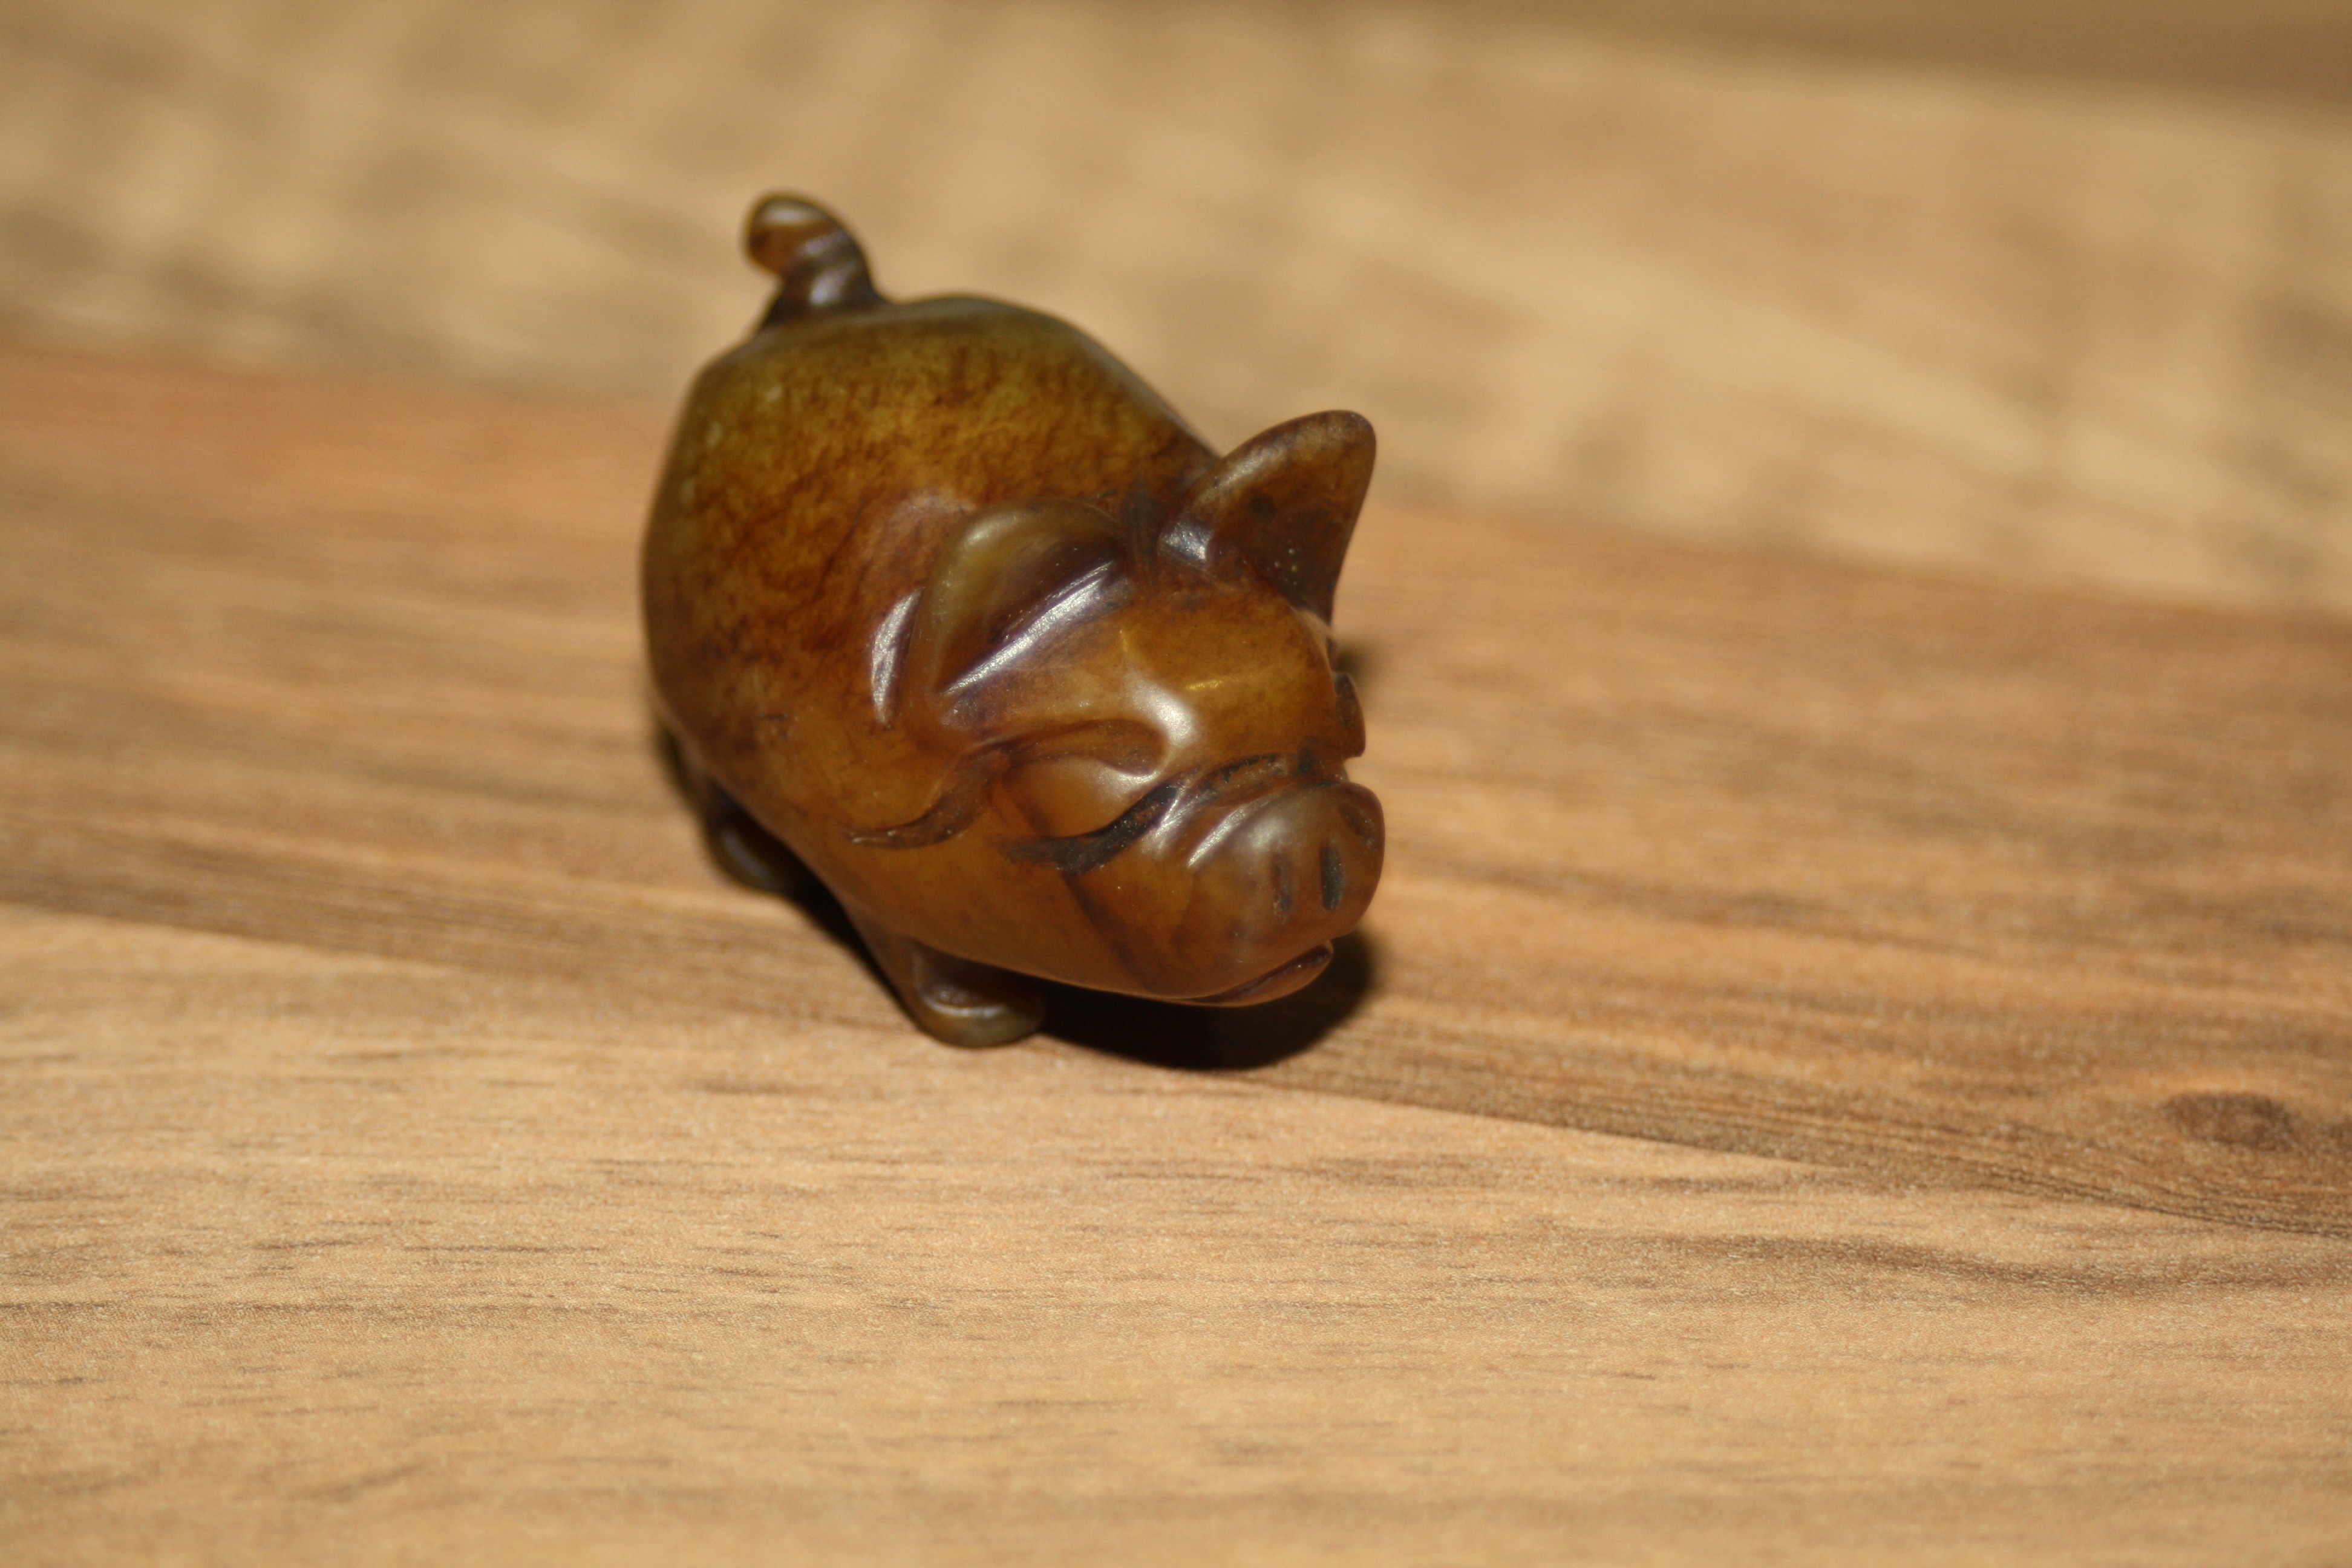
wood, stone, food, produce, ceramic, art, brass, bronze, pig, carving, luck, lucky charm, lucky pig